Brandon Moore (guard)

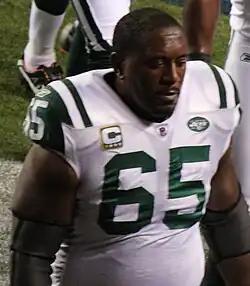
Moore in 2011.

Brandon Lamont Moore (born June 3, 1980) is an American former professional football player who was a guard for 10 seasons with the New York Jets of the National Football League (NFL). He was signed by the Jets as an undrafted free agent in 2002 after playing college football for the Illinois Fighting Illini. Moore was to sign with the Dallas Cowboys during the 2013 season but opted to retire.